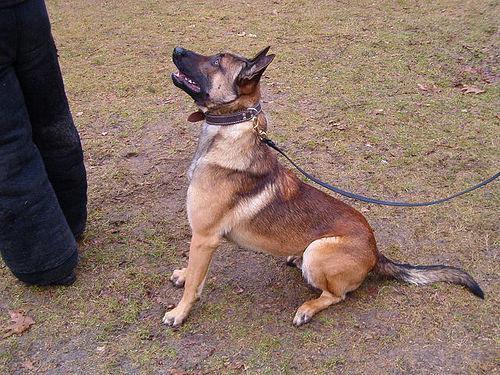
malinois